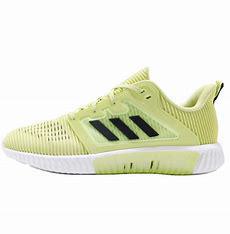
Brand: adidas
Model: Climacool Vent